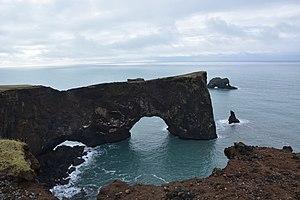
Vue de Dyrhólaey, au fond les arches, Islande
Dyrhólaey est une petite péninsule de 120 mètres de haut, situé sur la côte sud de l'Islande à proximité de la petite ville de Vík.